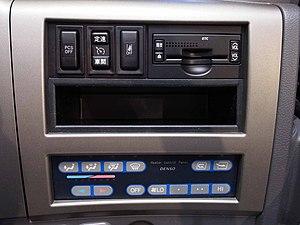
Un régulateur de vitesse est un système destiné à stabiliser automatiquement la vitesse des véhicules automobiles. Le conducteur fixe la vitesse à laquelle il veut rouler puis l'automatisme prend le relais et maintient la vitesse définie. Ce régulateur de vitesse maintient une vitesse fixe sans aucun contrôle du conducteur sur l'accélérateur. Freiner ou débrayer désactive le régulateur de vitesse, il faut ensuite le réactiver. Cependant, activer le régulateur à une vitesse préprogrammée plus élevée que la vitesse actuelle provoque l'accélération du véhicule seul, sans appuis sur l'accélérateur de la part du conducteur, jusqu'à la vitesse préprogrammée, que le régulateur maintient ensuite.